Diamonds Are Forever (film)

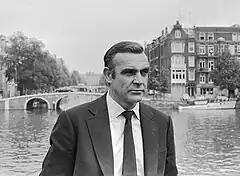
Sean Connery during filming in Amsterdam, 31 July 1971

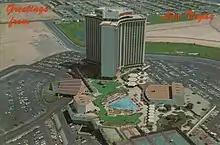
The International Hotel (now Westgate Las Vegas) doubled as The Whyte House

Filming began on 5 April 1971, with the South African scenes actually shot in the desert near Las Vegas. The scene was originally written to include Mr. Wint and Mr. Kidd killing Dr. Tynan by forcing a scorpion down his mouth, but it was rewritten in order to be approved by British censors. The film was shot primarily in the United States, with locations including the Los Angeles International Airport, Universal City Studios and eight hotels of Las Vegas. Besides Pinewood Studios in Buckinghamshire, other places in England were Dover and Southampton. The climactic oil rig sequence was shot off the shore of Oceanside, California. Other filming locations included Cap D'Antibes in France for the opening scenes, Amsterdam and Frankfurt Airport. The exteriors for the finale on board the were filmed when the vessel was at the Port of Southampton.